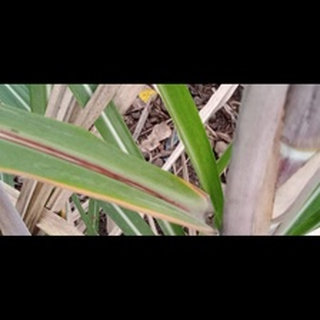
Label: sugarcane_red_rot